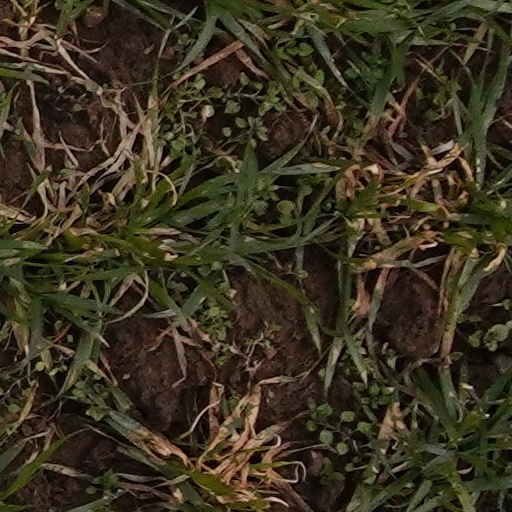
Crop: wheat